N. K. Damodaran

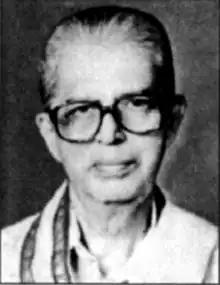

N.K.Damodaran (1909–1996) was a writer and translator of Kerala, India.